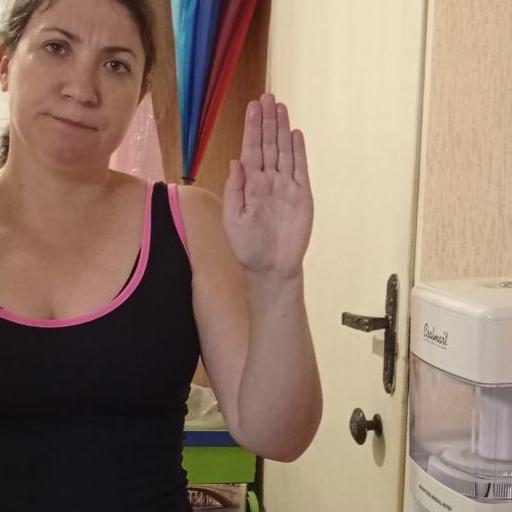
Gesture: stop